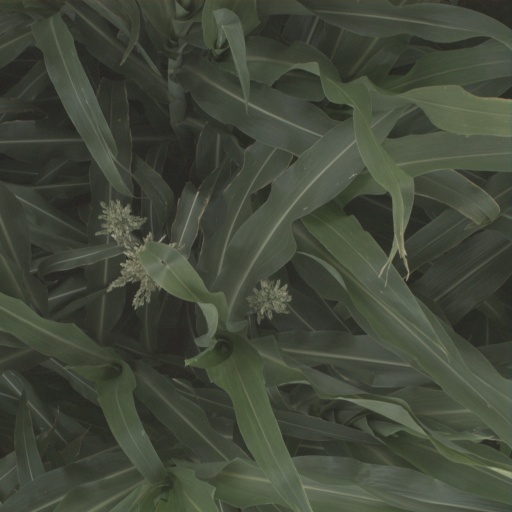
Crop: sorghum